Timofey Skatov

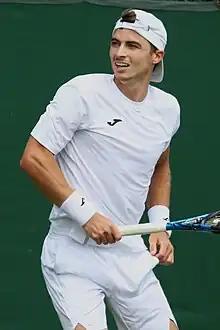
Skatov at the 2023 Wimbledon Championships

Timofey Dmitriyevich Skatov (born 21 January 2001) is a Kazakh tennis player. He has a career-high ATP singles ranking of World No. 123, achieved on 11 September 2023 and No. 627 in doubles, achieved on 17 July 2023. Skatov had a career-high ITF junior combined ranking of No. 1 achieved on 1 January 2018. He is the current No. 4 Kazakh player.